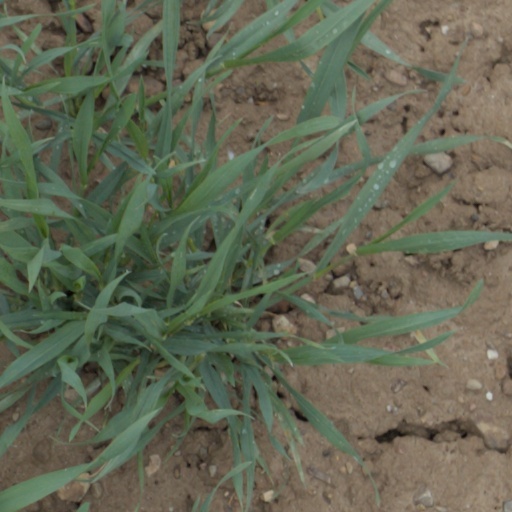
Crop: wheat